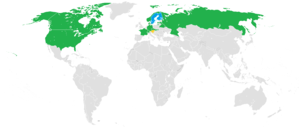
Le 77ᵉ championnat du monde de hockey sur glace se dispute en Suède et en Finlande du 3 mai au 19 mai 2013 dans les villes de Stockholm et Helsinki. Il est remporté par la Suède, qui bat la Suisse en finale. La Suède remporte ainsi son neuvième titre mondial et devient la première nation hôte à être championne du monde depuis l'Union soviétique en 1986. La Suisse, qui dispute la première finale de son histoire, remporte sa deuxième médaille d'argent après celle de 1935 et sa première médaille depuis 1953.